Eduarda Amorim

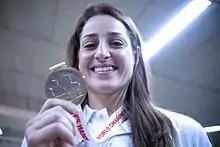
Amorim holding her 2013 World Women's Handball Championship gold medal.

She got married in 2013 to Macedonian Dean Taleski. Their daughter Idalina was born in May 2023. Amorim got a master's degree in sports management from the Johan Cruyff Institute.